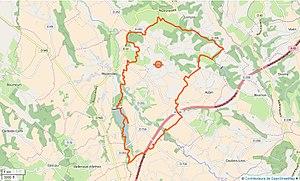
Momas Limite communale This map was created from OpenStreetMap project data, collected by the community. This map may be incomplete, and may contain errors. Don't rely solely on it for navigation.
Momas est une commune française, située dans le département des Pyrénées-Atlantiques en région Nouvelle-Aquitaine.